Princess Sophie of Hohenberg

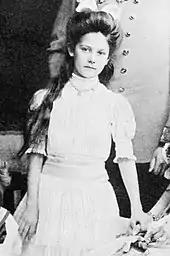
Princess Sophie as a child

Princess Sophie was born on 24 July 1901 at Schloss Konopischt in Austria-Hungary (now in the Czech Republic), fifty kilometres south-east of Prague. This castle, situated in Bohemia, was the favourite home of the Archduke and his wife. On 29 September 1902, the couple's first son, Maximilian, was born. A second son, Ernst, followed on 17 May 1904. In 1908, the Archduke's wife became pregnant again, but the fourth child, a boy, was stillborn on 7 November 1908.